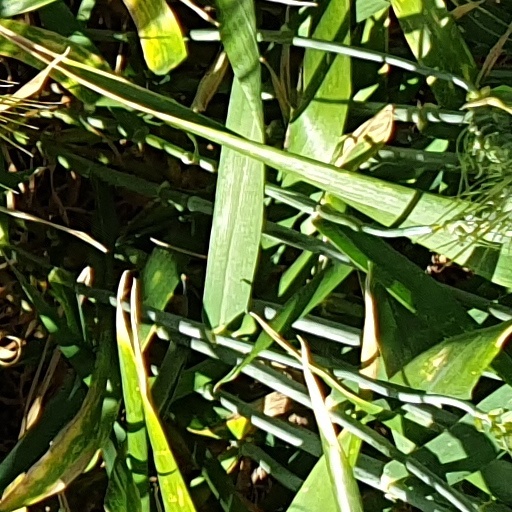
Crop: wheat